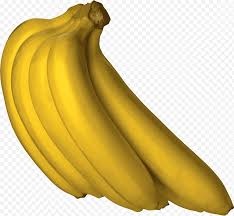
Label: banana